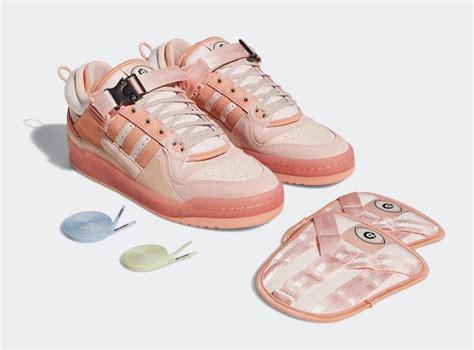
Brand: Adidas
Model: Forum 84